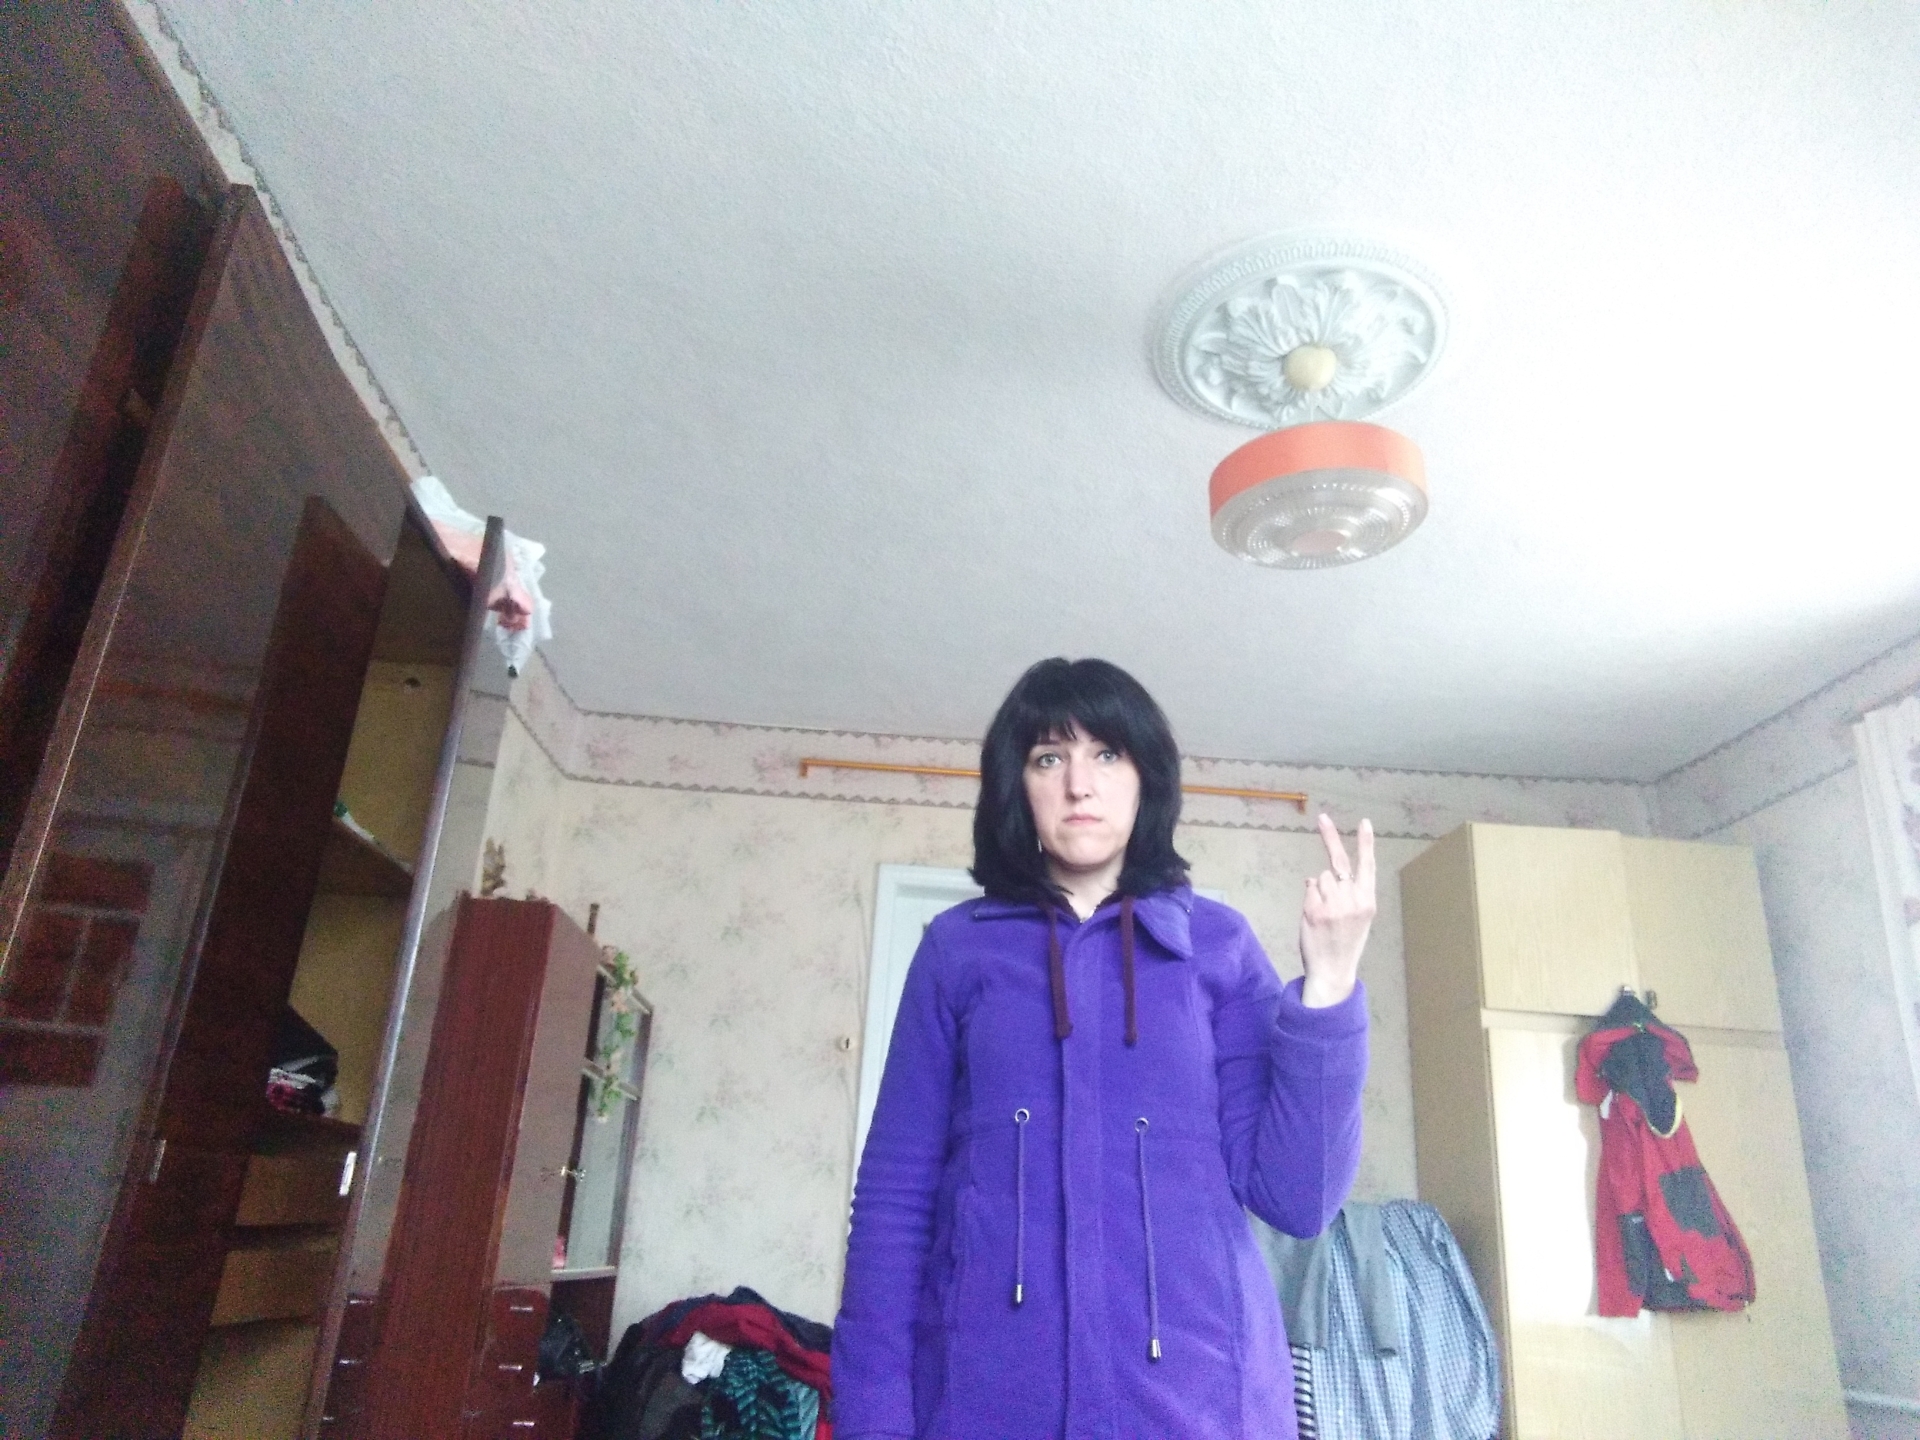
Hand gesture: peace_inverted